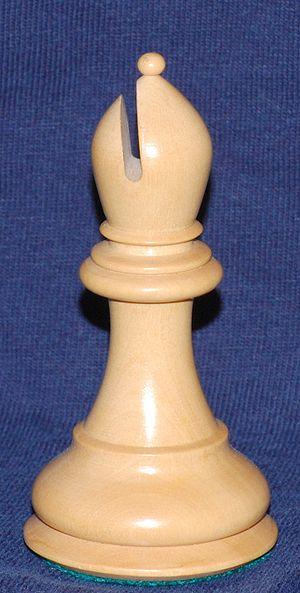
Le fou est une pièce du jeu d'échecs.